Piazza De Ferrari

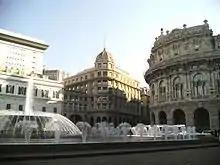
De Ferrari Fountain and its lateral jets

Since the beginning of the 2000s, due to high consumption of water and to infiltrations in the metro station beneath the square, the new water jets were often disabled. Finally, in 2018, the streams were renovated and the water recycling system was updated.